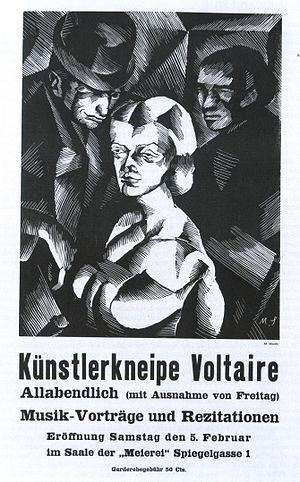
Le mouvement dada est un mouvement intellectuel, littéraire et artistique du début du XXᵉ siècle, qui se caractérise par une remise en cause de toutes les conventions et contraintes idéologiques, esthétiques et politiques.
8 février